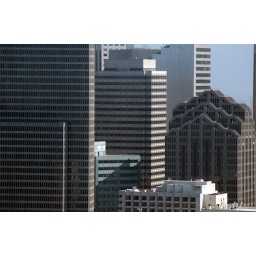
one little green building in amongst it's somewhat uniformly coloured neighbours.